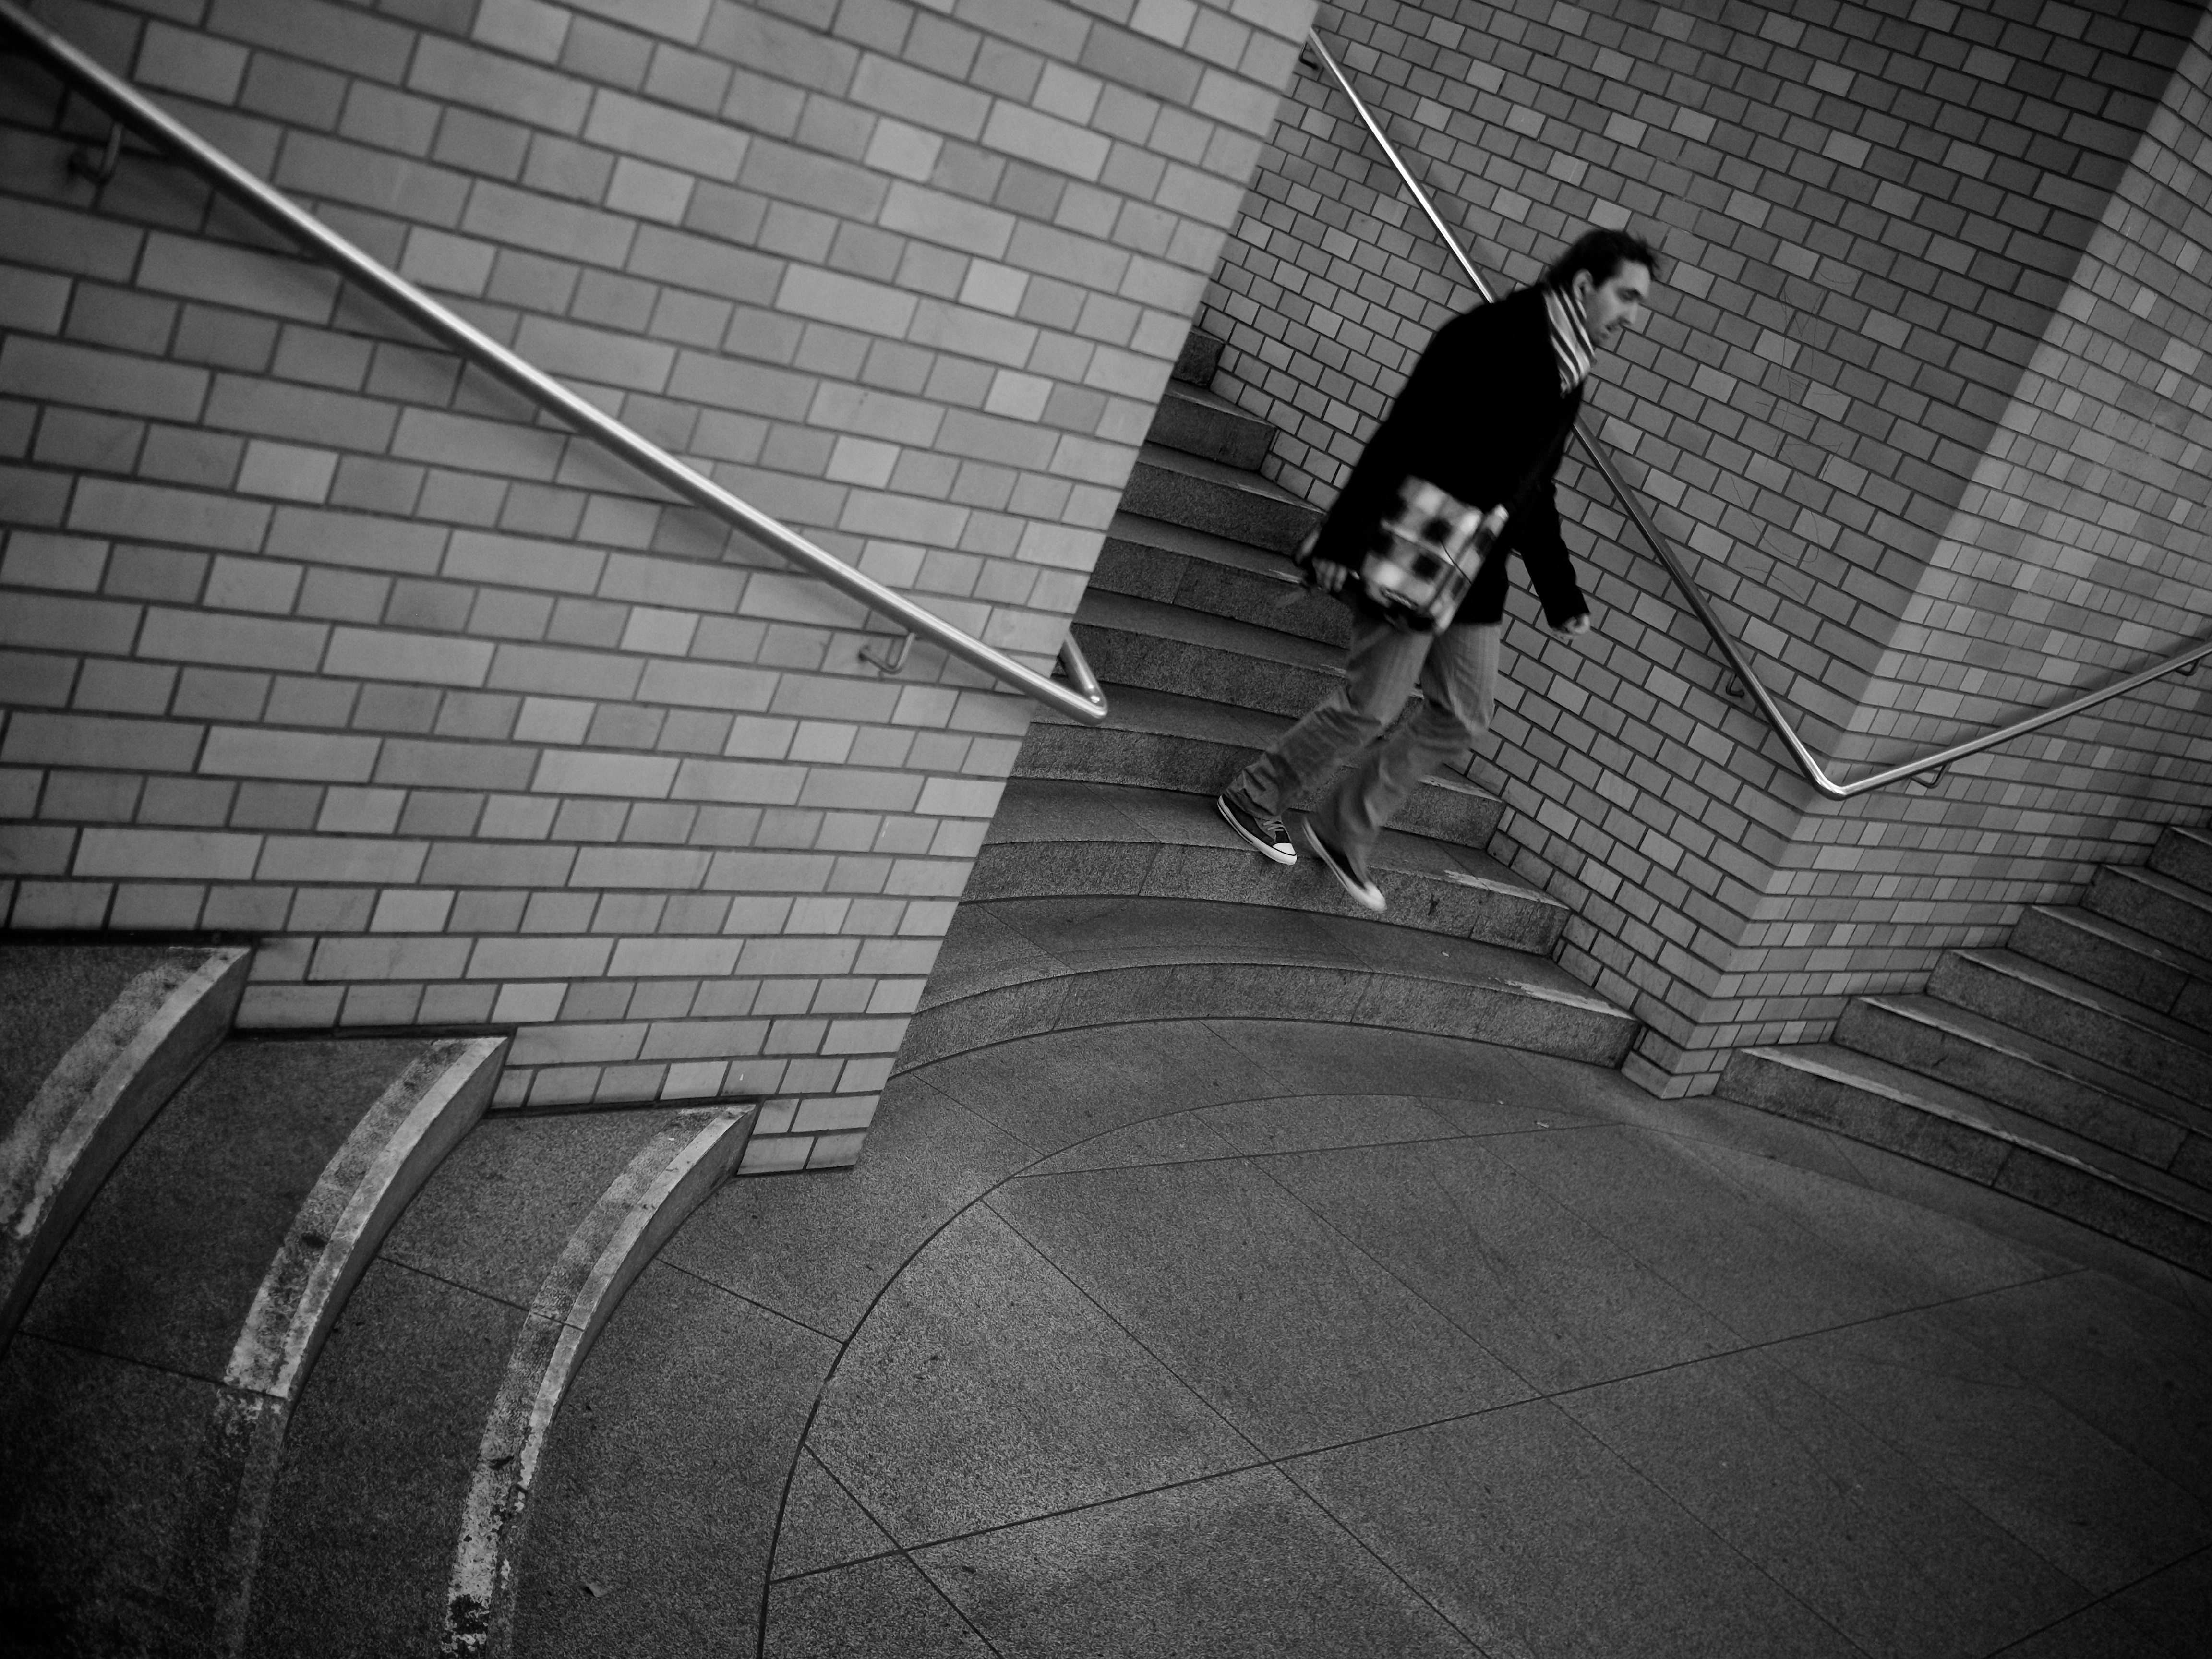
light, black and white, white, street, photography, ebook, line, shadow, training, darkness, black, monochrome, streetphotography, flickr, thomas, video, olympus, snapshot, omd, fuji, shape, leica, monochrom, leuthard, hcb, thomasleuthard, monochrome photography, film noir